Soave (wine)

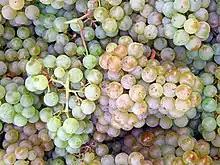
Pinot bianco, another permitted grape variety in Soave

The grape requirements for Recioto di Soave DOCG wines are the same as for basic Soave, but the grapes are dried using the appassimento process to accumulate more sugars and such need to be fermented to higher levels of alcohols. Reciotos are fermented to a minimum of 14% of alcohol, but still retain distinct sweetness due to the high concentrations of sugars that came from the grapes' desiccation on the vine.